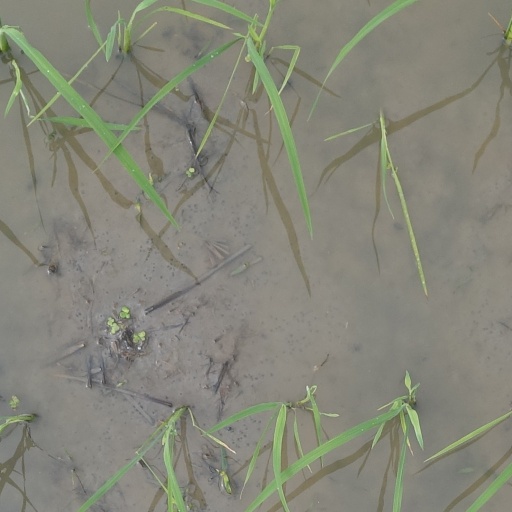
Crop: rice